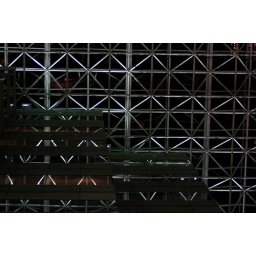
The building reflecting the grid is actually inside the grid structure protected by a glass ceiling.